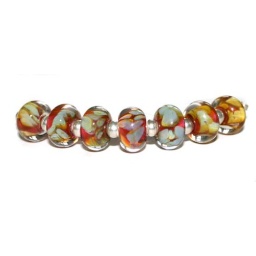
a set of raku beads in a base of rubino pink glass encased with clear glass